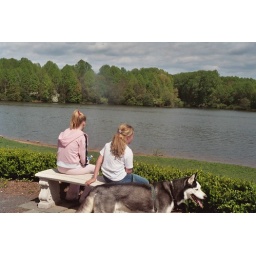
jessica, allison and gulliver sitting by the lake at appreciation day